White Cargo

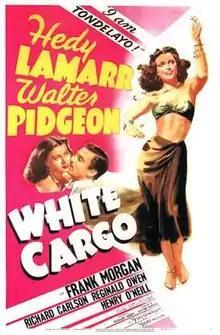
1942 US theatrical poster

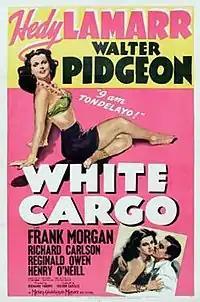
1942 type "B" theatrical poster

White Cargo is a 1942 American drama film starring Hedy Lamarr and Walter Pidgeon, and directed by Richard Thorpe. Released by Metro-Goldwyn-Mayer, it is based on the 1923 London and Broadway hit play by Leon Gordon, which was in turn adapted from the 1912 novel "Hell's Playground" by Ida Vera Simonton. The play had already been made into a British part-talkie, also titled "White Cargo", with Maurice Evans in 1930. The 1942 film, unlike the play, begins in what was then the present-day, before unfolding in flashback.